Edward Martineau Perine

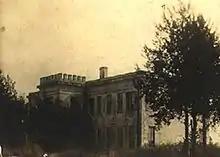
Perine Mansion in the 1890s.

In 1856, Perine purchased a brick factory building at the foot of Vine Street in Cahaba and hired architect John G. Snediker to prepare plans to convert the factory into a two-story mansion with twenty-six rooms. The first floor included two parlors (20 feet by 27 feet each), separated by sliding doors, a dining room (also about 20 feet by 27 feet), a sitting room, a library, two entry halls and vestibule. The second floor had bedrooms and nurseries. An attached wing included a kitchen, a laundry, a breakfast room, pantries, servants' quarters and other features. On the grounds of the estate were a conservatory, vineries, and an artesian well, with a flow now estimated at 1,250 gallons per minute. At the time it was thought to be the deepest well in the world, at nine hundred feet. It had a stream of water gushing and falling into a large cement basin, from which it was channeled off through the grounds in cement branches to the pastures beyond. Water from this well was also forced through pipes into the mansion, making it the first air conditioned home in Alabama.